Aubrey Fitch

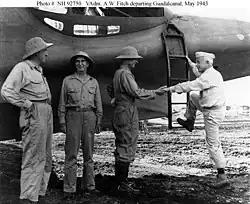
Vice Admiral Aubrey W. Fitch, USN, Commander, Aircraft, South Pacific Force, boards a PBY-5A aircraft at Guadalcanal (right). c.1943

On September 20, 1942, six weeks after the first American amphibious operation of the war got underway at Guadalcanal, Fitch assumed command of Aircraft, South Pacific Force. Not a desk-bound admiral, he carried out numerous, hazardous flights into the combat zones, inspecting air activities incident to the selection of bases for projected operations. For these, he received a Distinguished Flying Cross.